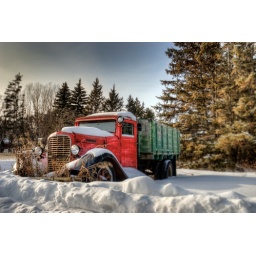
An old red work truck in a snowy Manitoba field.